Type 052C destroyer

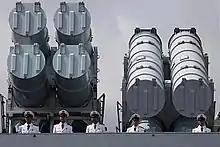
YJ-62 anti-ship missile launchers

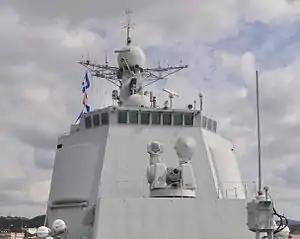
Forward Type 346 radar panels and Type 730 CIWS

The Type 052C carries 48 HHQ-9 naval surface-to-air missiles (SAM), each with a slant range of . The SAMs are cold launched from eight revolver-type vertical launchers, with six missiles per launcher.